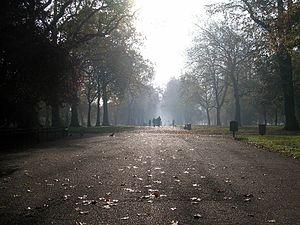
Beatles for Sale est le quatrième album des Beatles, paru le 4 décembre 1964 au Royaume-Uni. Il est conçu alors que la Beatlemania bat son plein, dans la foulée de la sortie de l'album A Hard Day's Night. Selon la volonté du manager Brian Epstein et du producteur George Martin, le groupe doit, à cette époque, respecter un rythme de deux albums par an, le second devant paraître à temps pour les fêtes de fin d'année. Il est donc rapidement enregistré aux studios EMI, en sept journées de travail éparpillées entre août et octobre 1964.